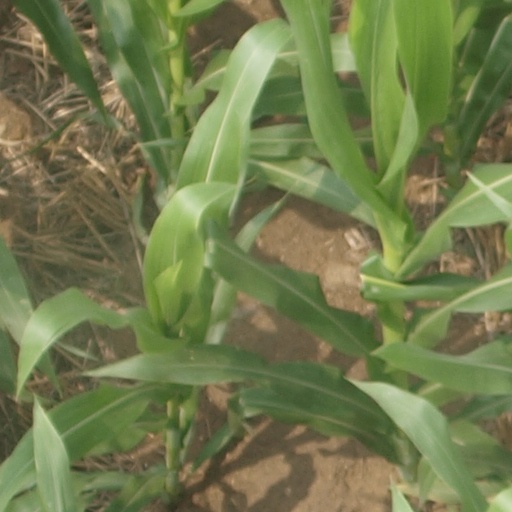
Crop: maize; corn